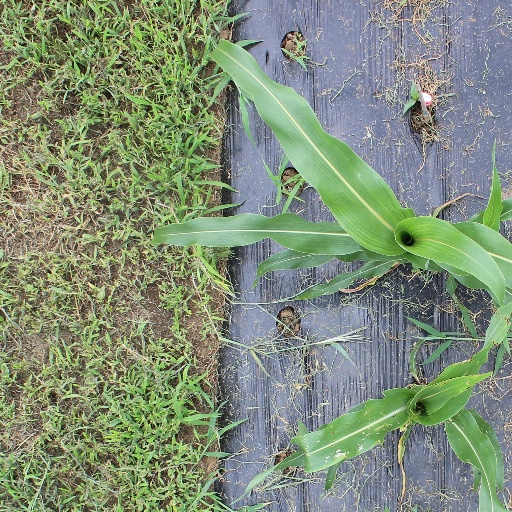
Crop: sorghum